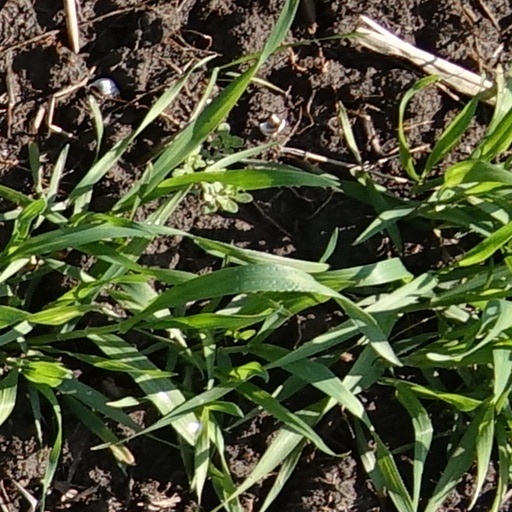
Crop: wheat